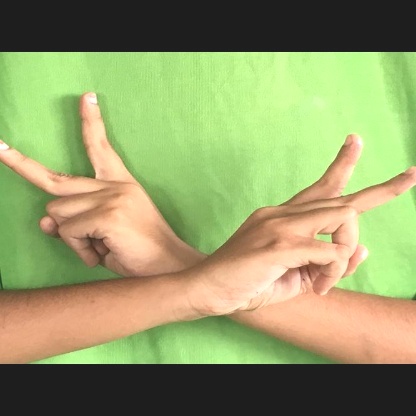
Mudra: Kartariswastika